L'Inconnue de la Seine

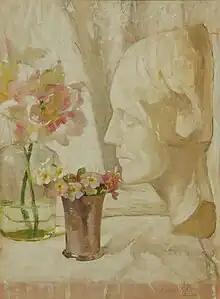
Portrait by the Dutch painter Lucie van Dam van Isselt, 1914

The earliest mention can be found in Richard Le Gallienne's 1900 novella "The Worshipper of the Image", in which an English poet falls in love with the mask, eventually leading to the death of his daughter and the suicide of his wife.